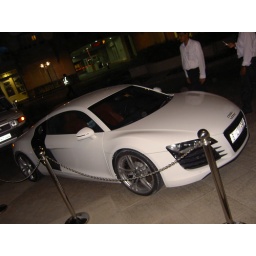
Audio R8 Look closely at the plate its plate was under 200 so it belongs to the Royal car colletion